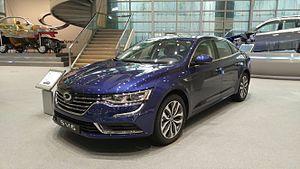
La Talisman est une automobile du segment des berlines familiales du constructeur automobile français Renault, commercialisée depuis 2015.
Renault Samsung Motors est un constructeur automobile sud-coréen créé par le groupe Samsung en 1995 sous le nom de « Samsung Motors » et repris par Renault en 2000 qui a rebaptisé l'entreprise de son nom. Renault détient 80,1 % de la société, qui n'est pas cotée en bourse.